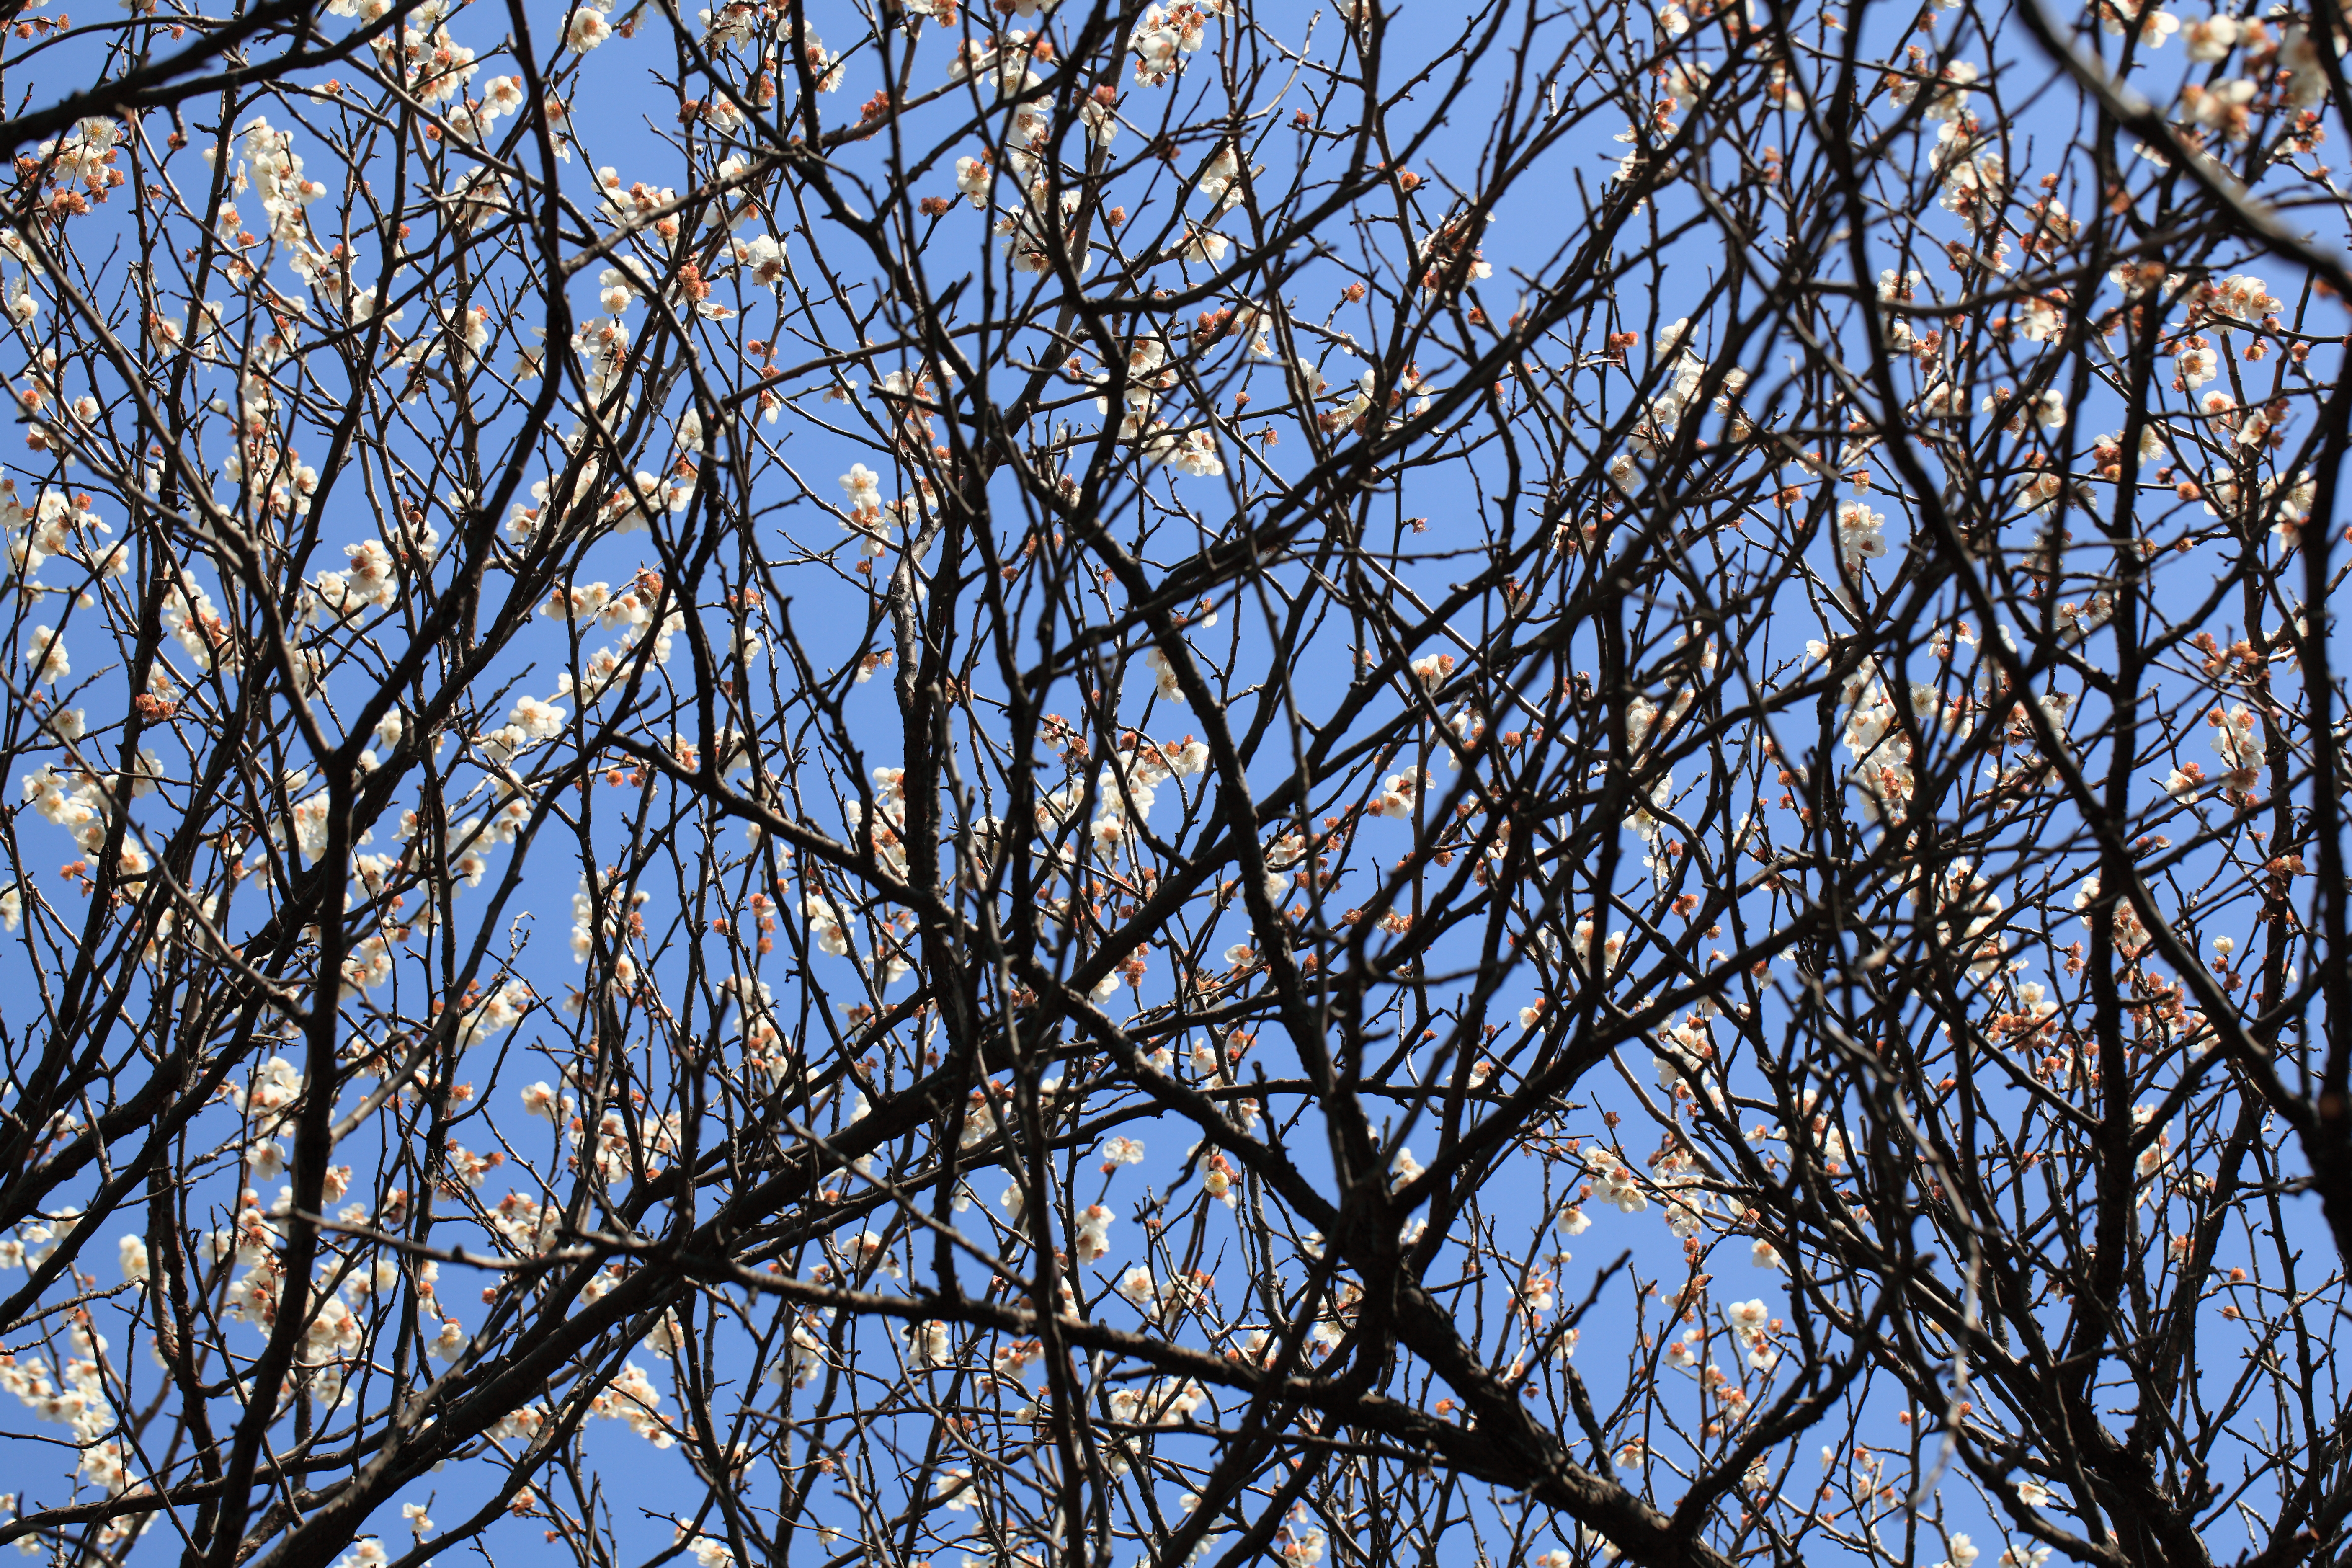
tree, nature, branch, snow, winter, plant, sky, sunlight, leaf, flower, spring, high, autumn, season, twig, 5d, hires, markii, prunus, hi, res, resolution, mume, ume, woody plant